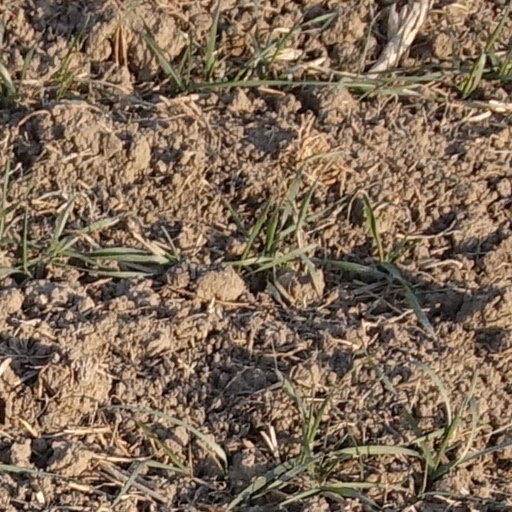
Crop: wheat